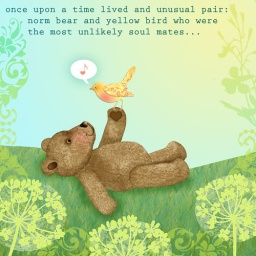
Cute bear with yellow bird in whimsical story book setting with flowers in foreground.